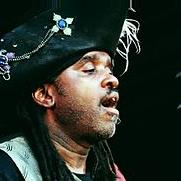
Age: 49